Dolphy

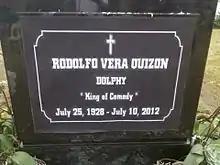
Dolphy's tomb at The Heritage Park in Taguig

Dolphy died on July 10, 2012, 20:34 (Philippine time, 12:34 UTC), at the age of 83, just 15 days before his 84th birthday due to multiple organ failure, secondary to complications brought on by pneumonia, chronic obstructive pulmonary disease and acute renal failure.